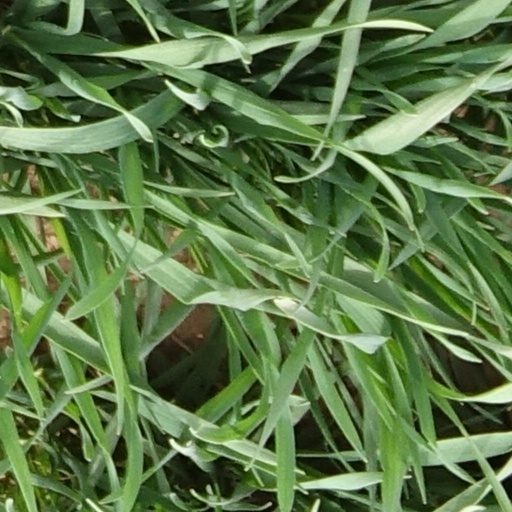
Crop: wheat